Burlesque

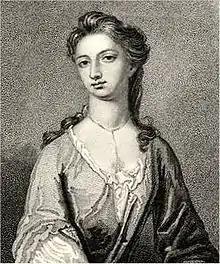
Arabella Fermor, target of "The Rape of the Lock"

The word first appears in a title in Francesco Berni's "Opere burlesche" of the early 16th century, works that had circulated widely in manuscript before they were printed. For a time, burlesque verses were known as "poesie bernesca" in his honour. "Burlesque" as a literary term became widespread in 17th century Italy and France, and subsequently England, where it referred to a grotesque imitation of the dignified or pathetic. Shakespeare's Pyramus and Thisbe scene in "Midsummer Night's Dream" and the general mocking of romance in Beaumont and Fletcher's "The Knight of the Burning Pestle" were early examples of such imitation.